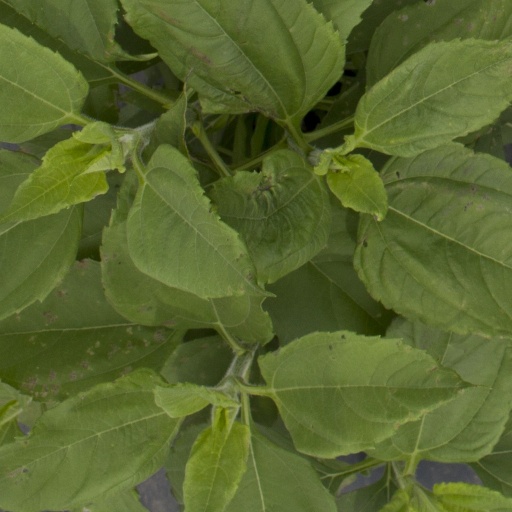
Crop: Jerusalem artichoke